Flecha de oro

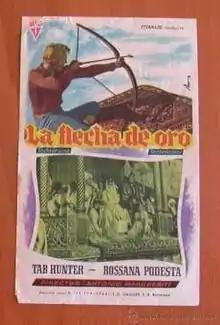
Spanish film poster of the film

Flecha de oro is a 1940 Argentine film of the Golden Age of Argentine cinema directed by Carlos F. Borcosque and starring Pepe Arias and Gloria Grey.